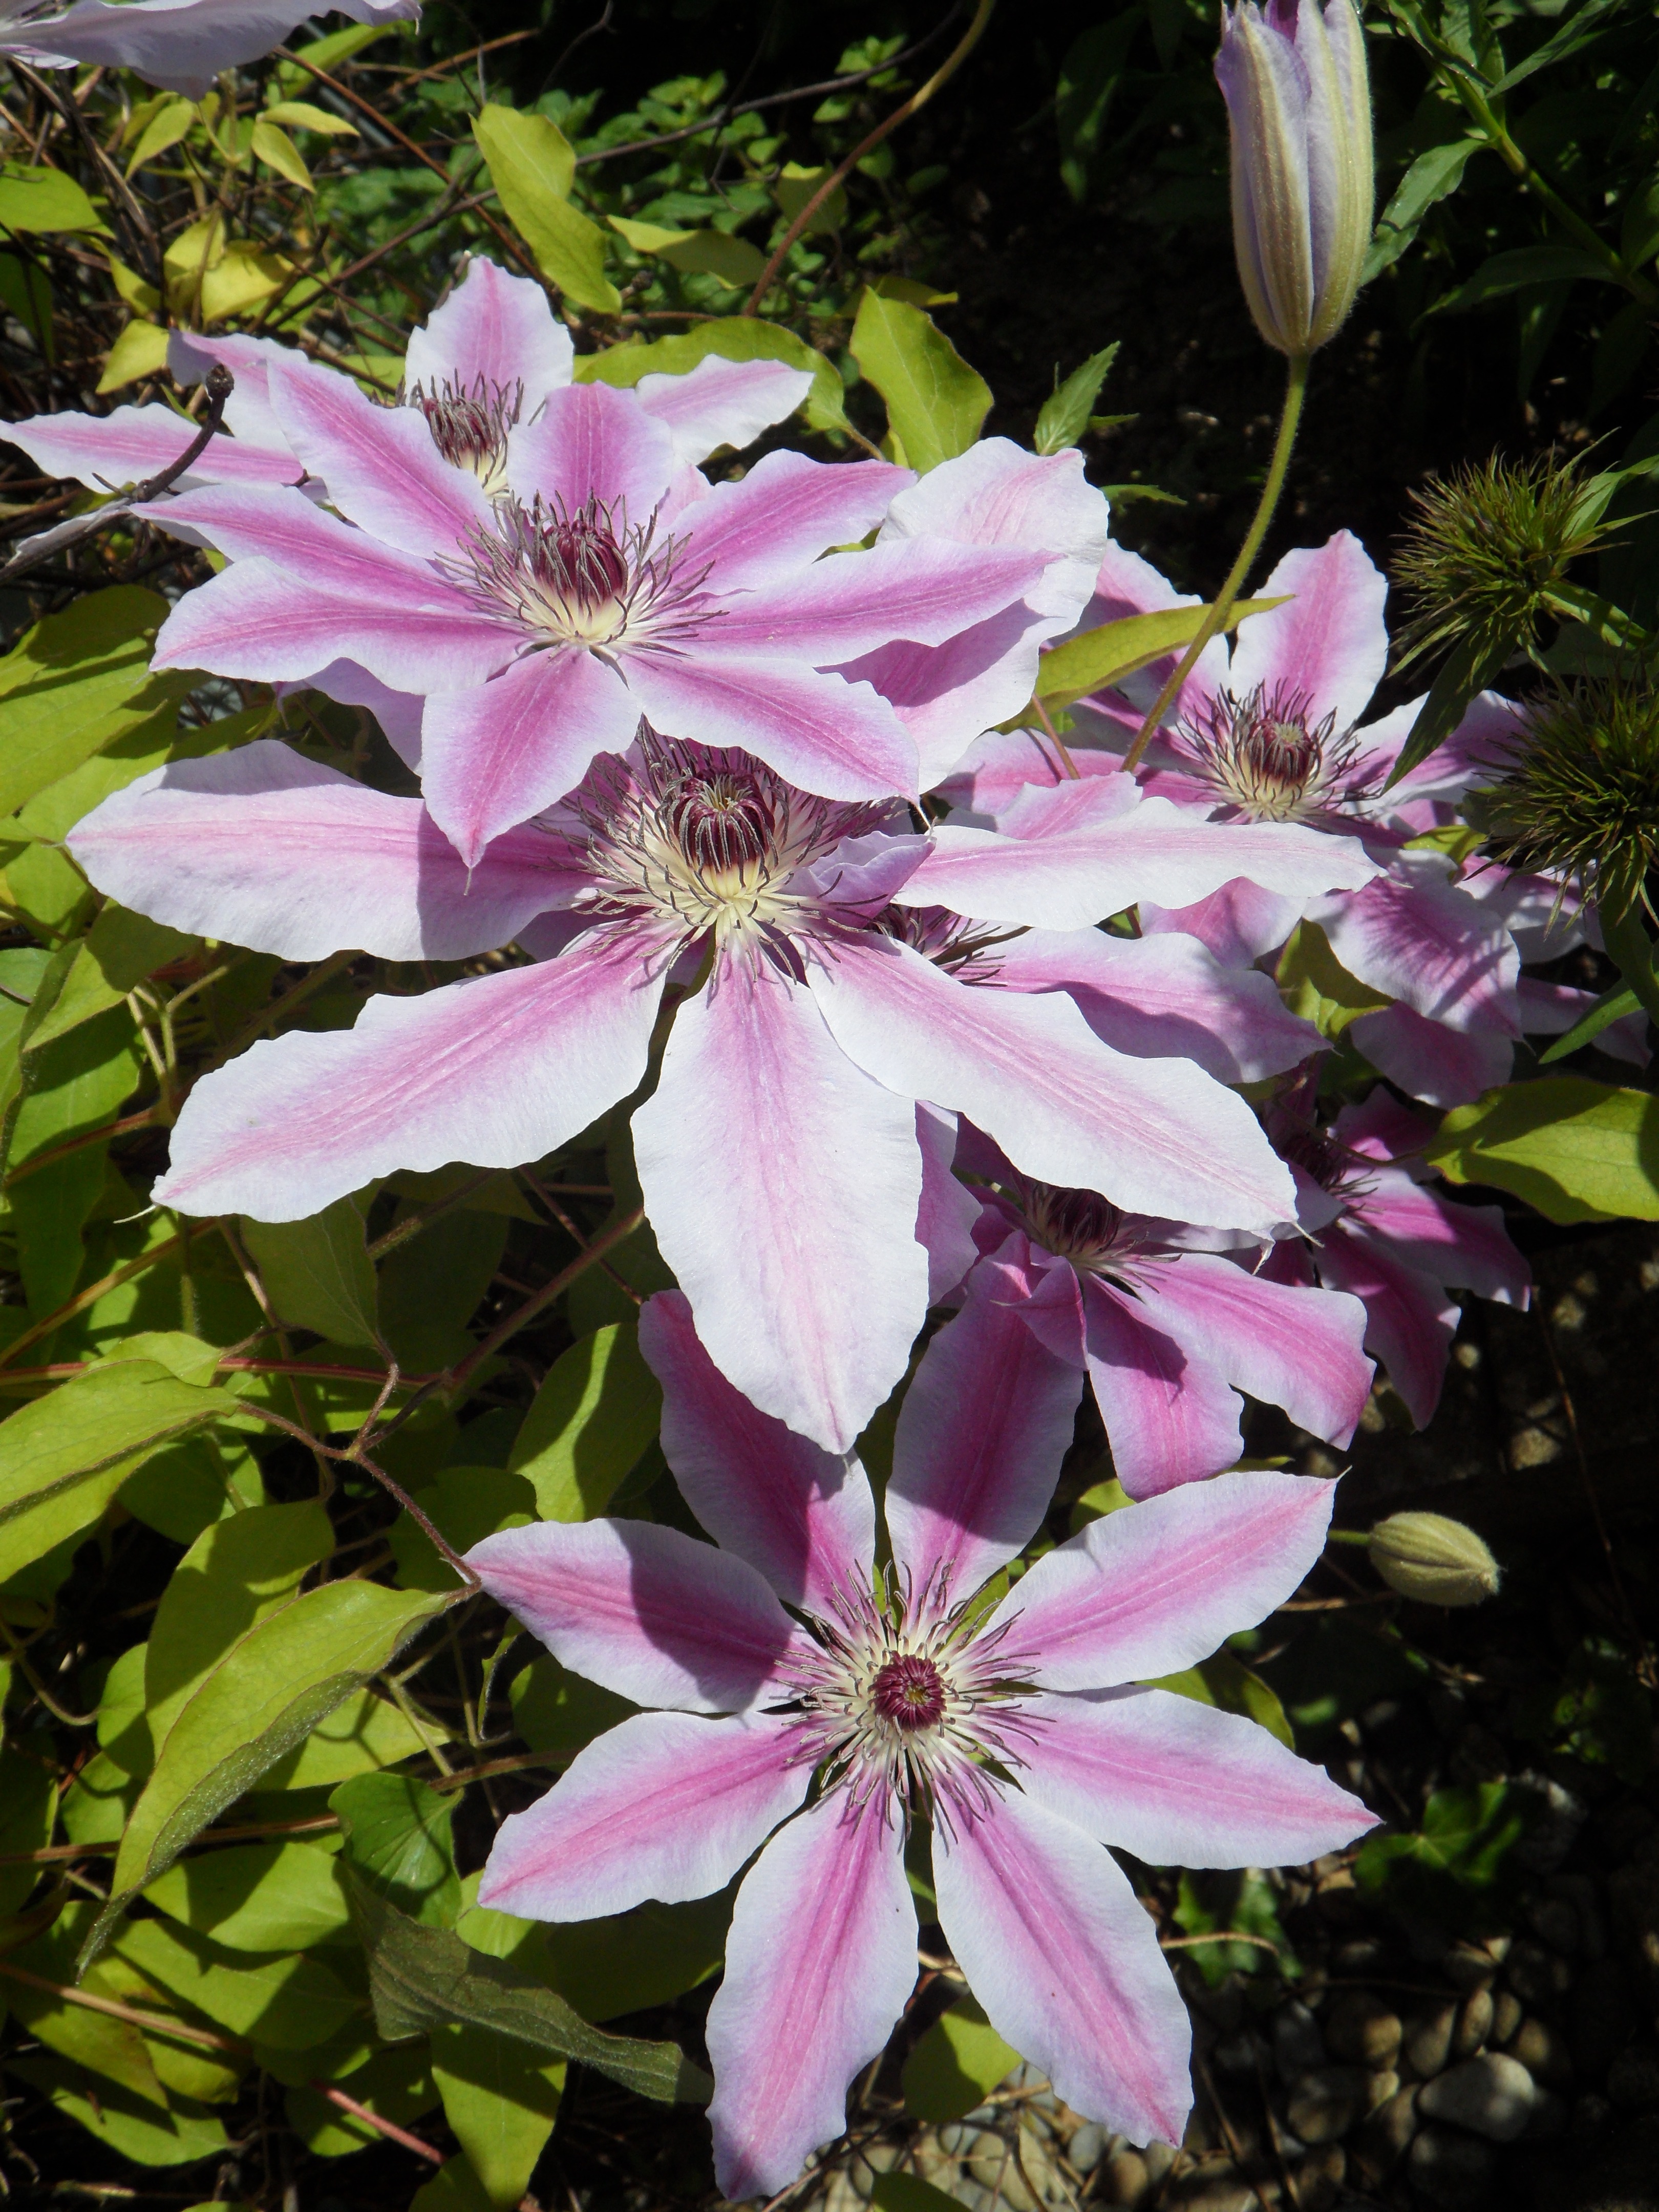
blossom, plant, flower, purple, petal, bloom, botany, flora, lily, clematis, flowering plant, land plant